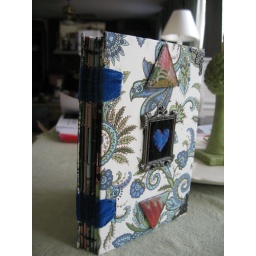
Hardcover with soldered glass triangles and blue velvet heart on black velvet in a metal frame. Sewn over blue velvet tapes.